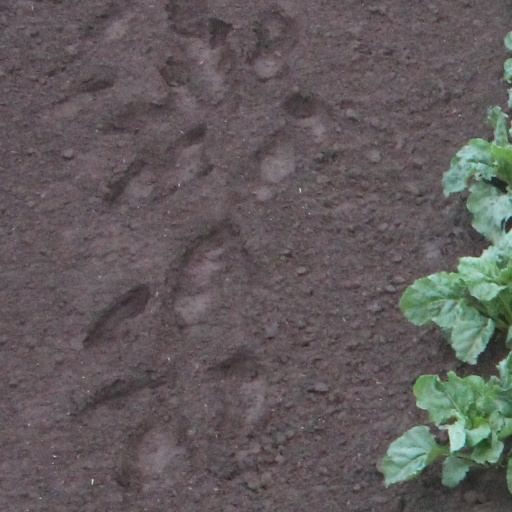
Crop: sugar beet